Thomas Brassey

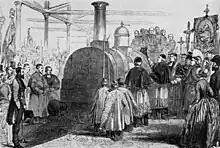
Opening ceremony of the Rouen and Le Havre Railway in 1844

Following the success of the early railways in Britain, the French were encouraged to develop a railway network, in the first place to link with the railway system in Britain. To this end the Paris and Rouen Railway Company was established, and Locke was appointed as its engineer. He considered that the tenders submitted by French contractors were too expensive, and suggested that British contractors should be invited to tender. In the event only two British contractors took the offer seriously, Brassey and William Mackenzie. Instead of trying to outbid each other they tendered jointly, and their tender was accepted in 1841. This set a pattern for Brassey, who from then on worked in partnership with other contractors in most of his ventures. Between 1841 and 1844 Brassey and Mackenzie won contracts to build four French railways, with a total mileage of , the longest of which was the Orléans and Bordeaux Railway. Following the French revolution of 1848 there was a financial crisis in the country and investment in the railways almost ceased. This meant that Brassey had to seek foreign contracts elsewhere.